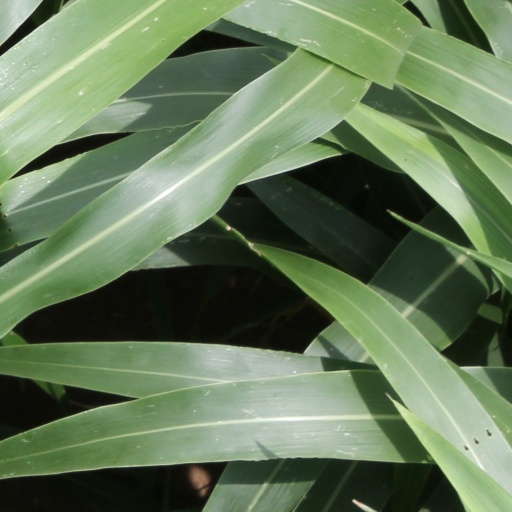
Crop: sorghum